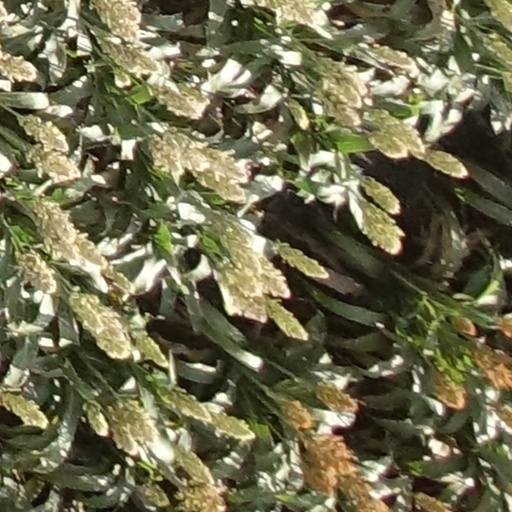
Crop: sorghum